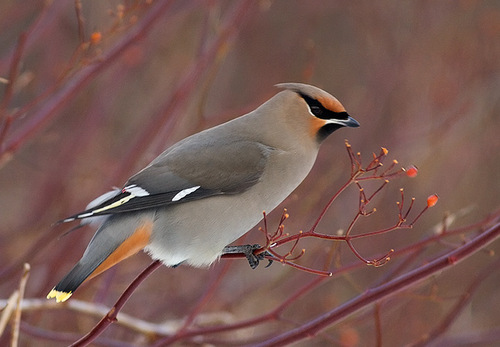
this bird has almost all gray with a black neck, superciliary, with orange crest and vent.
a medium sized bird with multicolored wings, and a small bill, and a black napethe bird has a brown crown with black eye brow and eye ring.
a small pretty bird that had a black and orange standing on a branch
this bird is grey with orange on the crown and black near the bill and on the throat.
this particular bird has a silver body with an orange cheek patch
this is a gray bird that has a brown undertail and brown crown and cheek patcha beautiful grey and orange bodied bird with darker grey, black, and white feathers.
a soft grey bird with orange black and yellow tail feathers a short pointed bill and orange and black on the face
this bird has an all light gray breast and belly with an orange eyebrow and black superciliary.
Species: Bohemian Waxwing